Heather Raffo

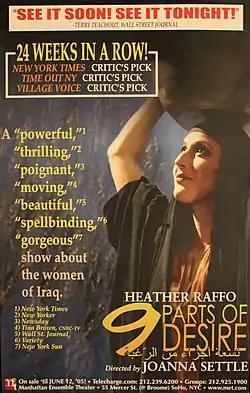
"9 Parts of Desire": poster from the Manhattan Ensemble Theatre production, 2005

Heather Raffo is most famous for her notable role in the one-woman play "9 Parts of Desire". The play focuses on the lives of women in her father's homeland, and was originally conceived in 1993 after a visit to her Iraqi relatives. It was also inspired by Raffo's trip to the Saddam Art Centre in Baghdad where she saw only billboard sized portraits of Saddam Hussein. Later, in a back room, she saw a painting of a nude woman clinging to a barren tree. She took a photo of the painting, returned to America and devised a way of replicating the painting into a play. A decade later she completed the play, which features monologues by nine highly distinct Iraqi women, all played by herself.